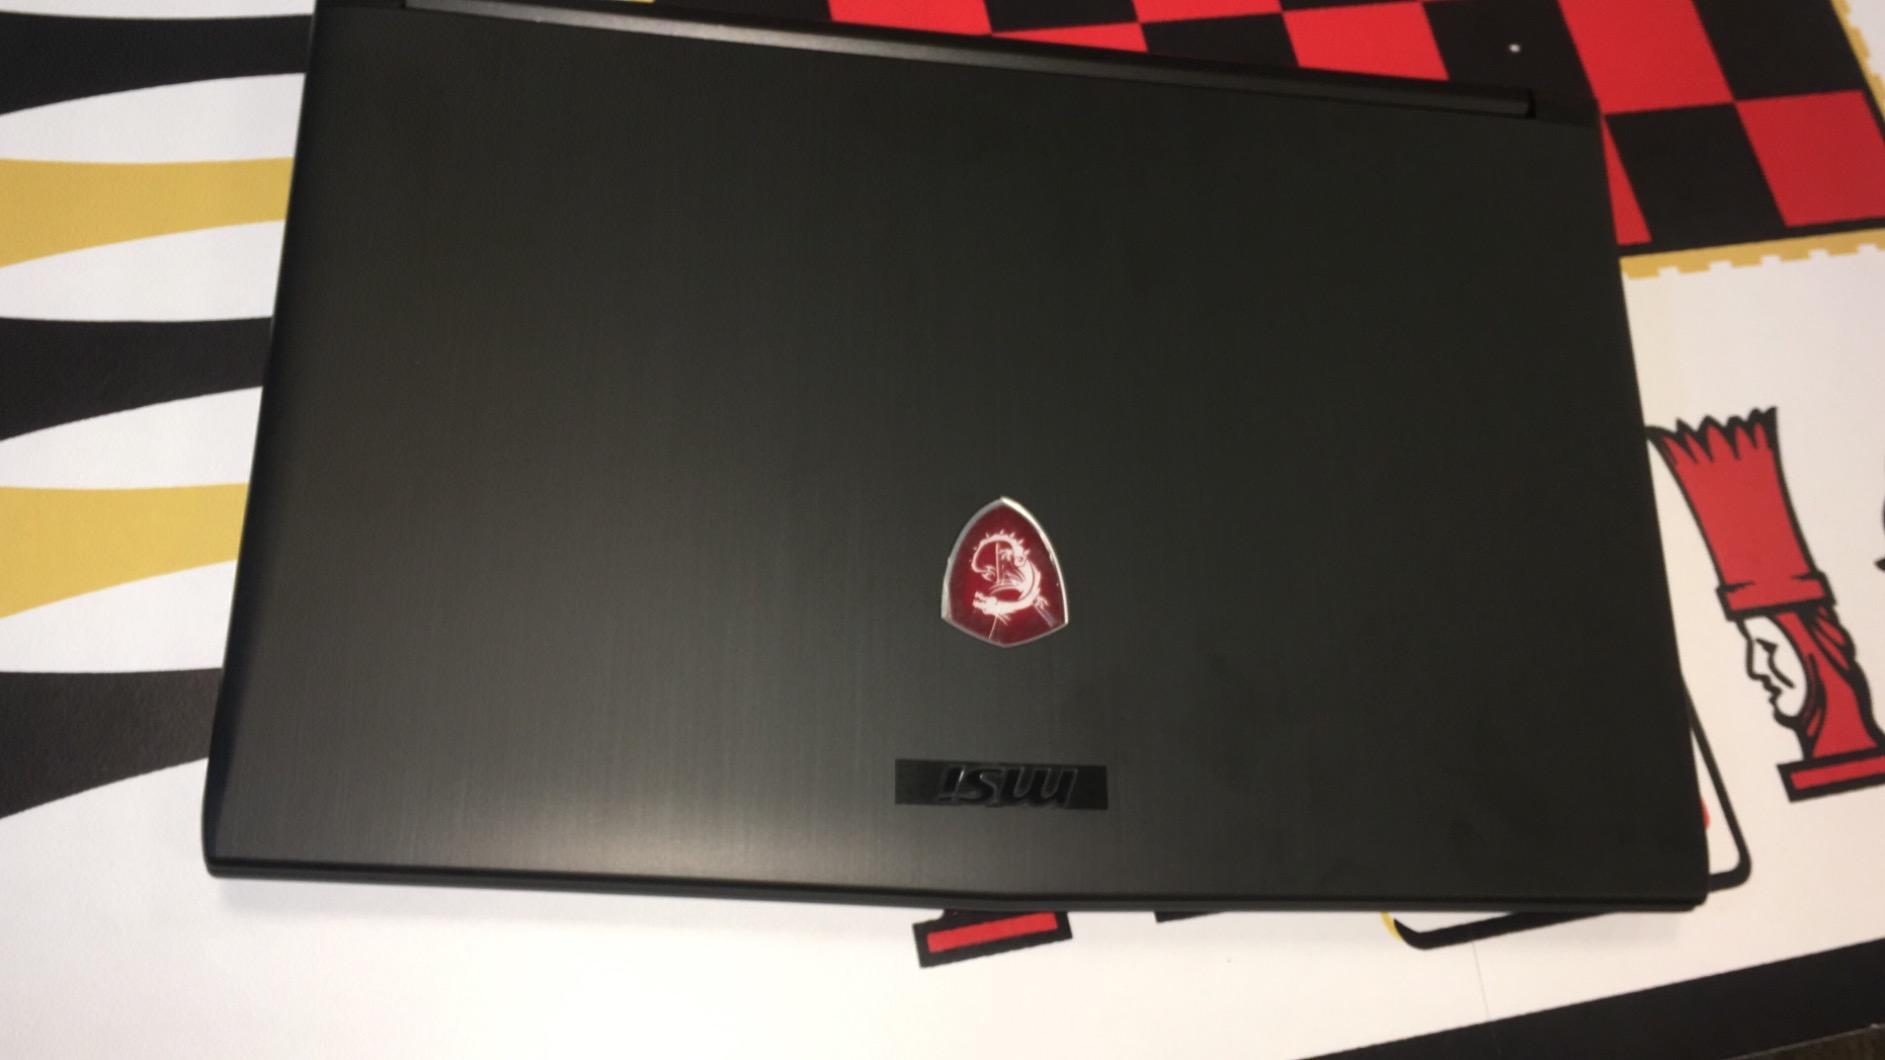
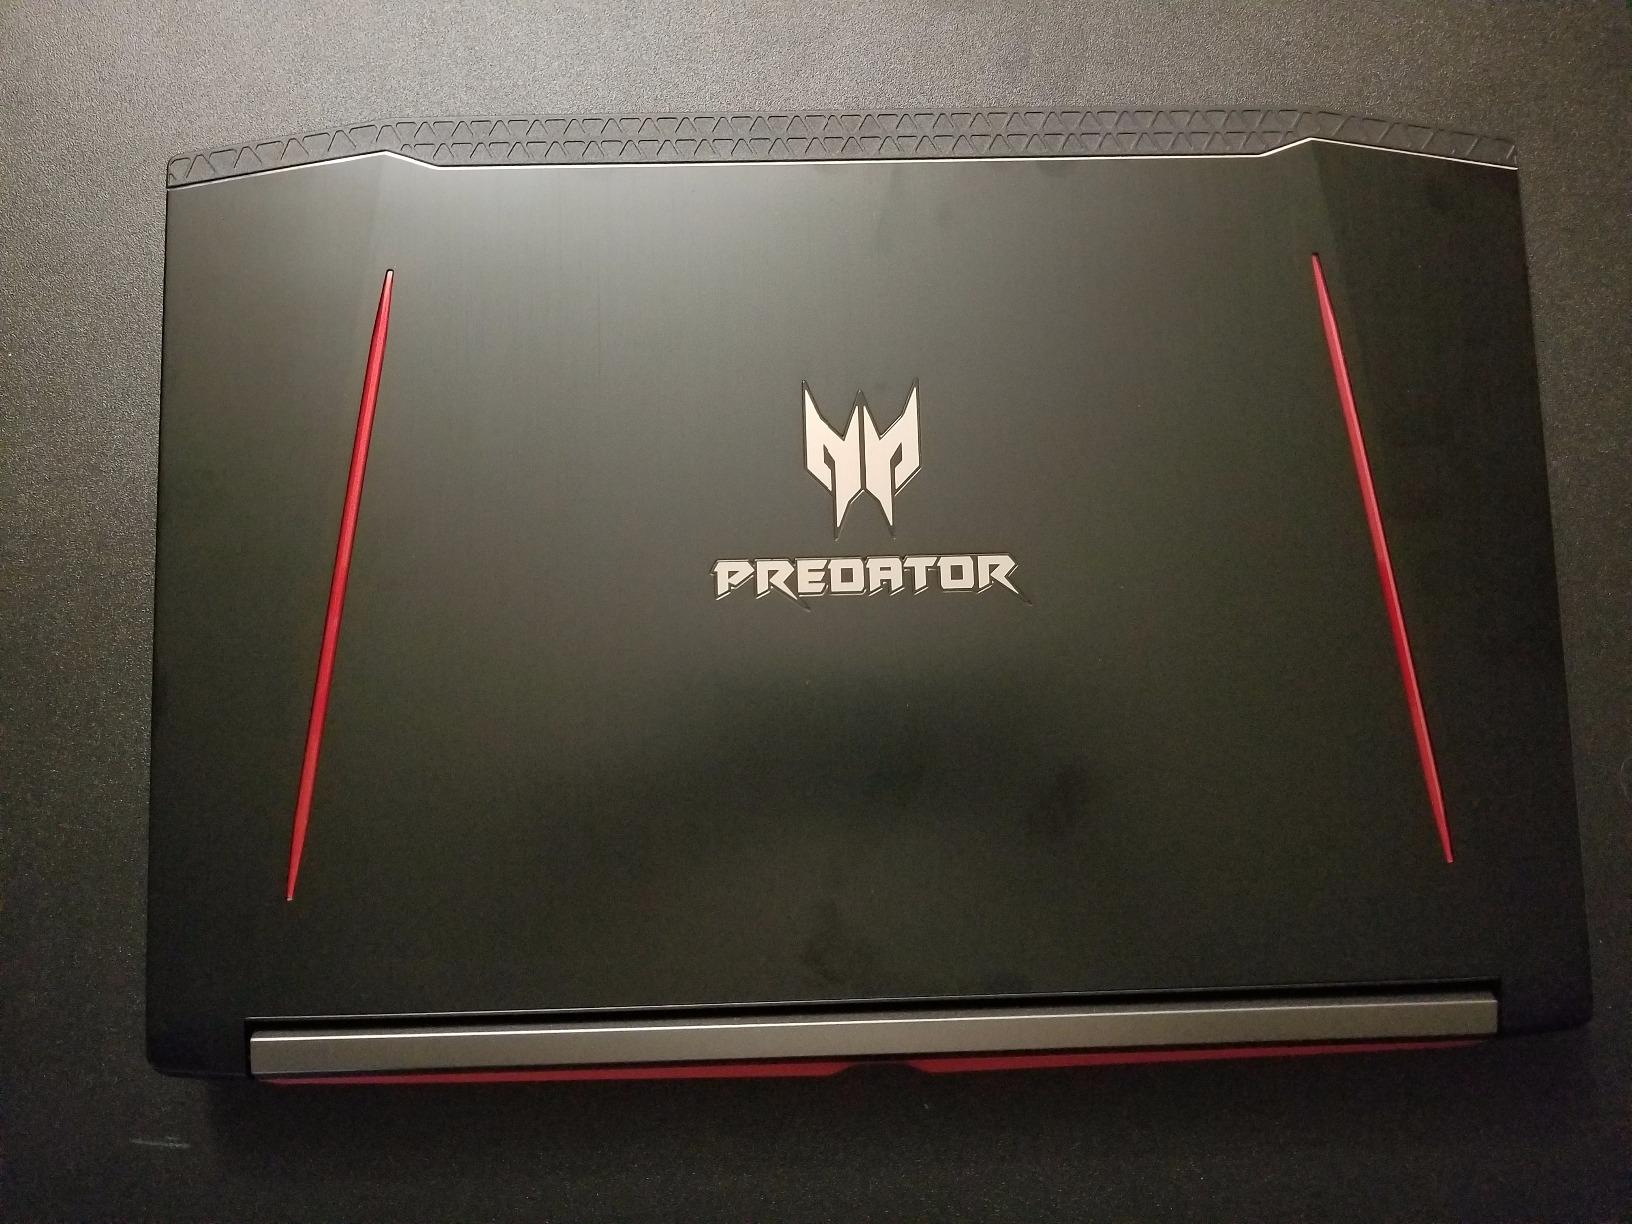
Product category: laptop
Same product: no